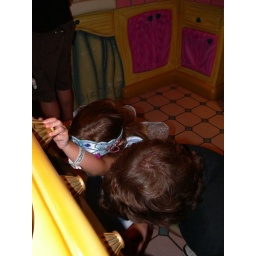
Me and Mattie looking at the cake in the oven